Sarahsaurus

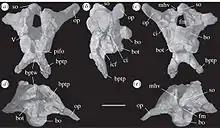
Holotype braincase in multiple views

In a cladistic analysis, presented by Apaldetti and colleagues in November 2011, "Sarahsaurus" was found to be most closely related to "Ignavusaurus" within Massopoda. Their group was found to be intermediate between plateosaurids and massospondylids, being more derived than the former and more primitive than the latter. A 2018 cladistic analysis by Chapelle and Choiniere recovered "Sarahsaurus" and "Ignavusaurus" as massospondylids, mirroring the original assignment of "Sarahsaurus" to "Massospondylus".